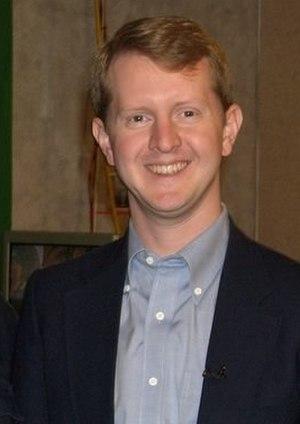
Ken Jennings, né le 23 mai 1974 Edmonds dans l'État de Washington, est un informaticien et auteur américain connu pour détenir le record du plus grand nombre de victoires consécutives au jeu télévisé Jeopardy! et de la plus grande somme totale jamais gagnée à la télévision dans un jeu de culture générale.